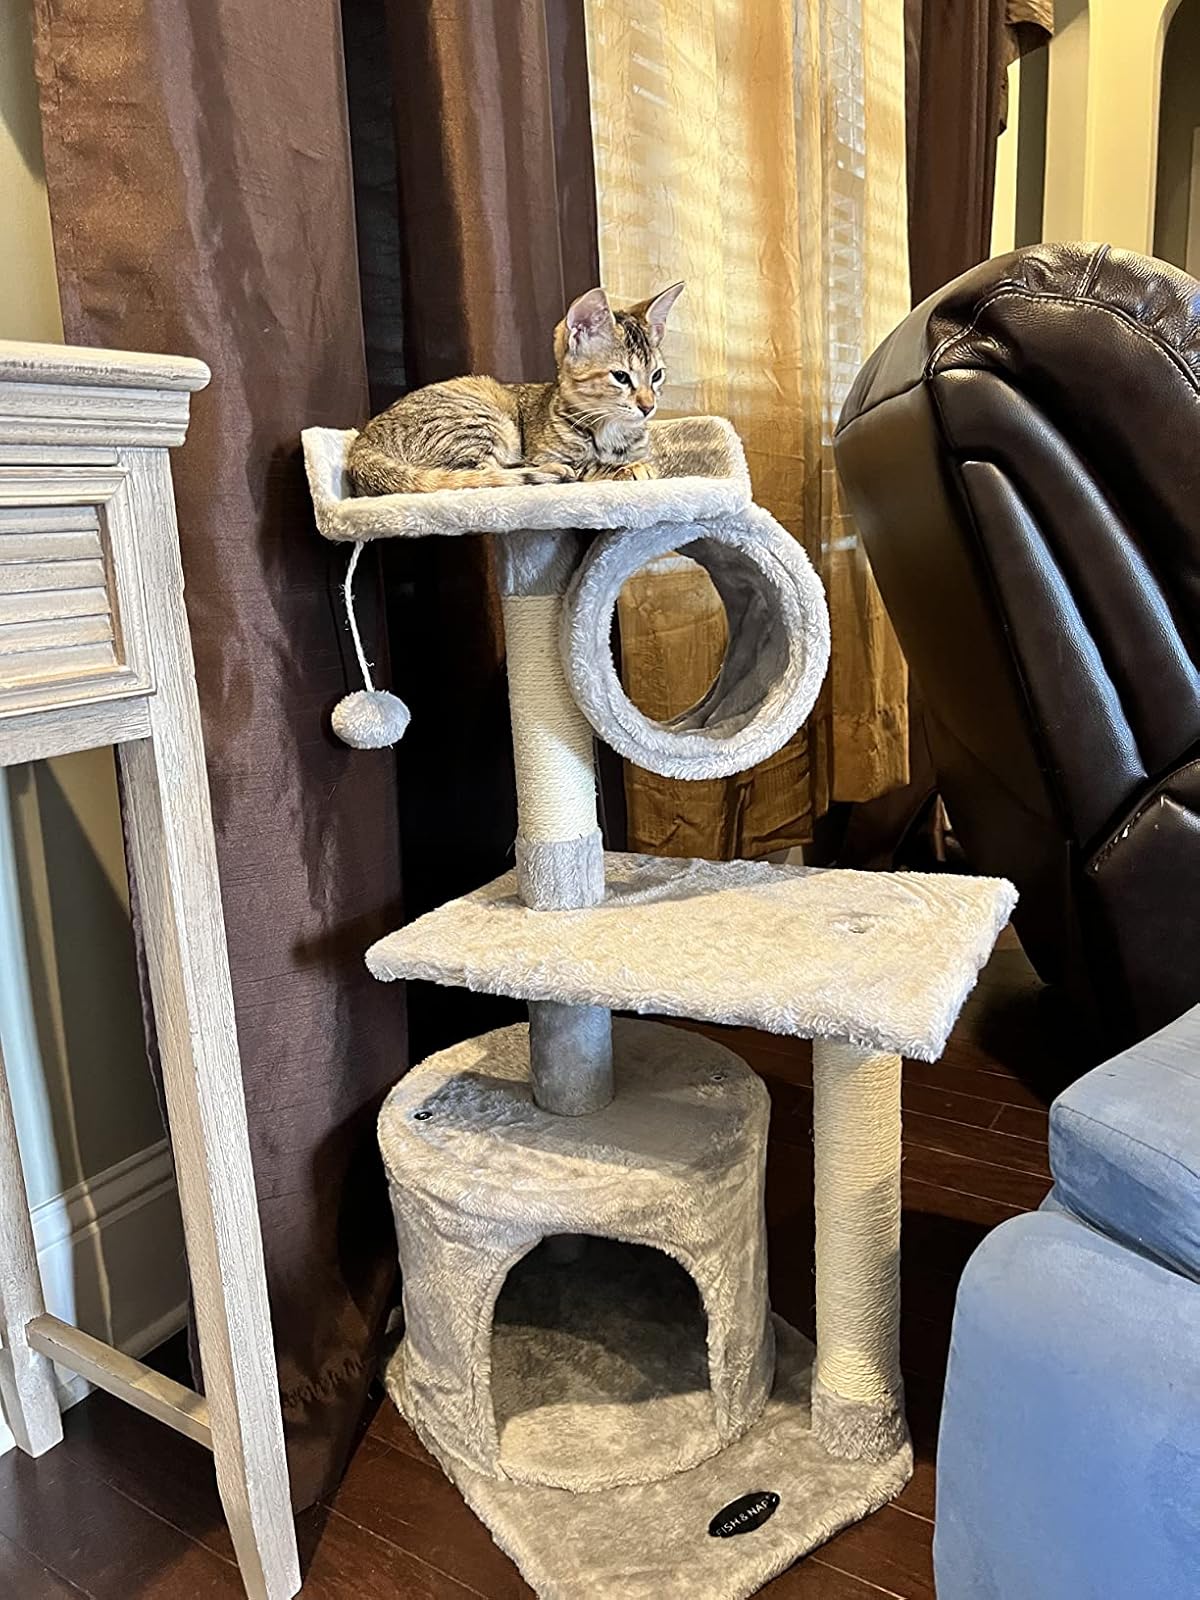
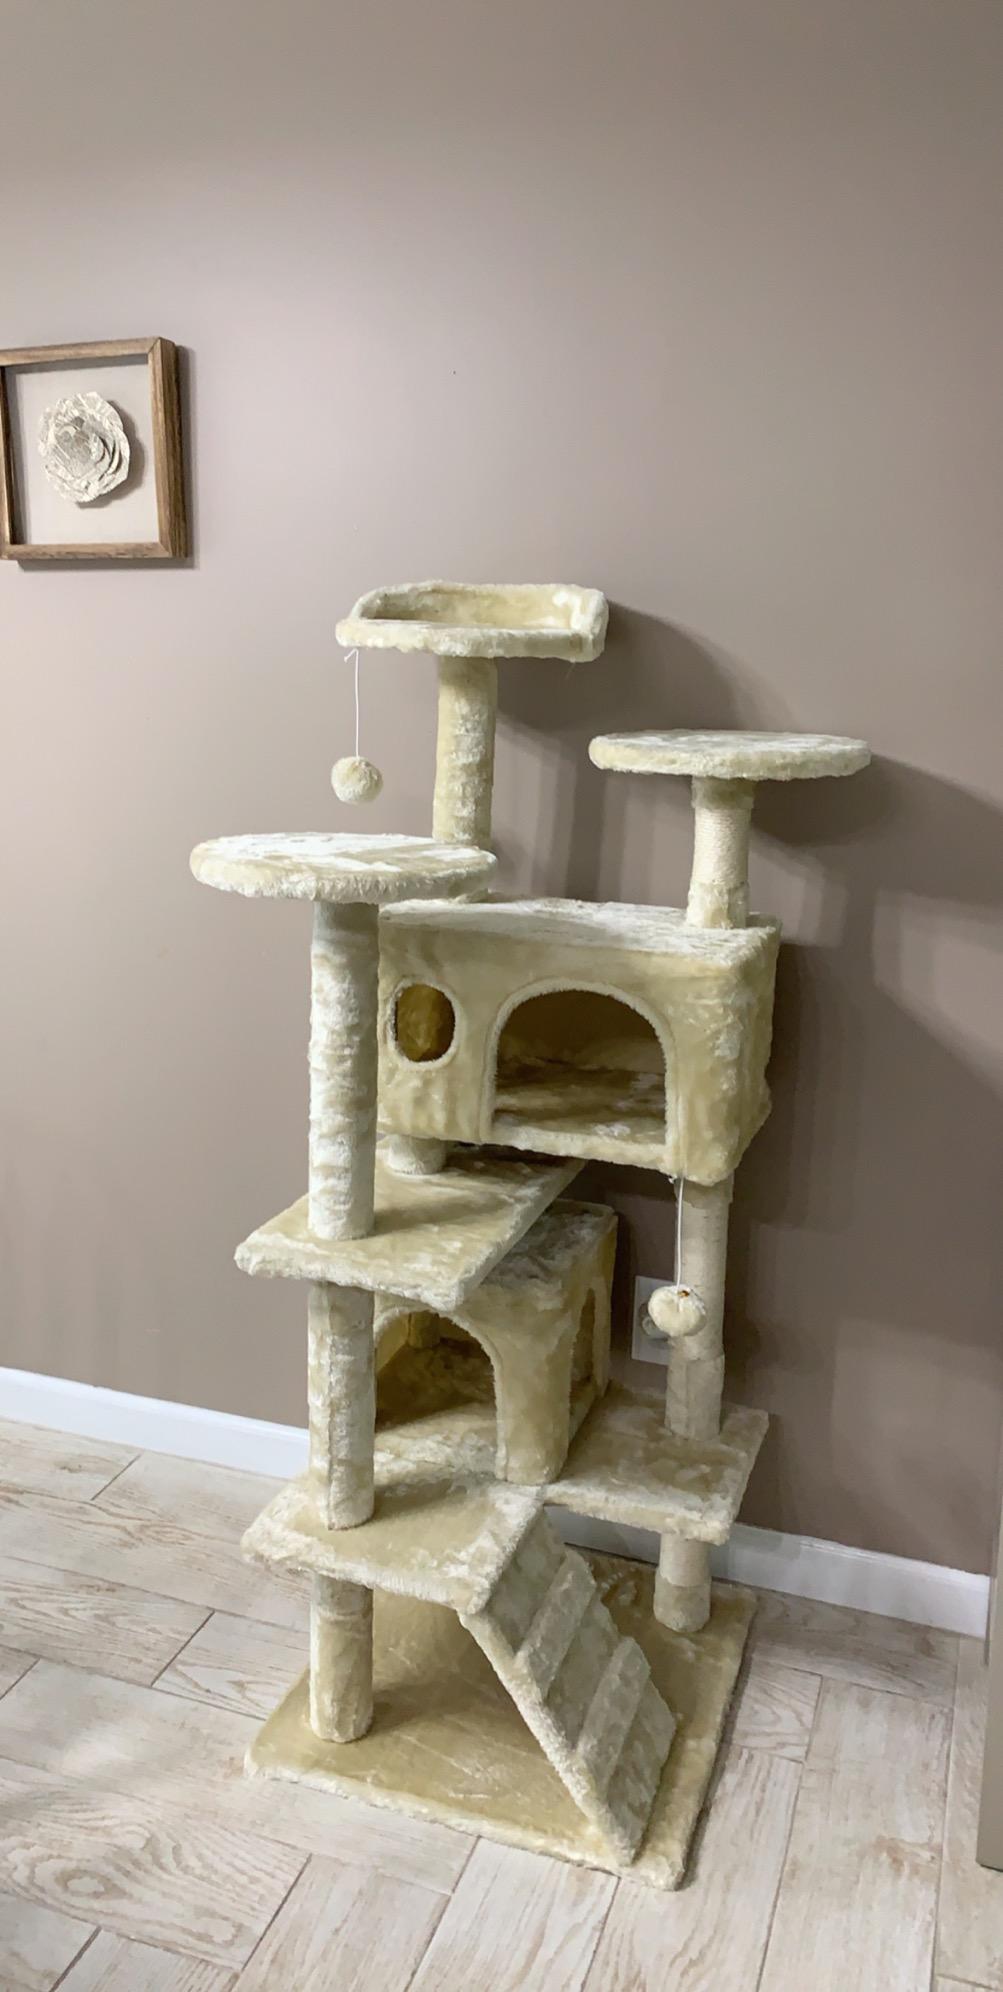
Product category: items_cat tree
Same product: no